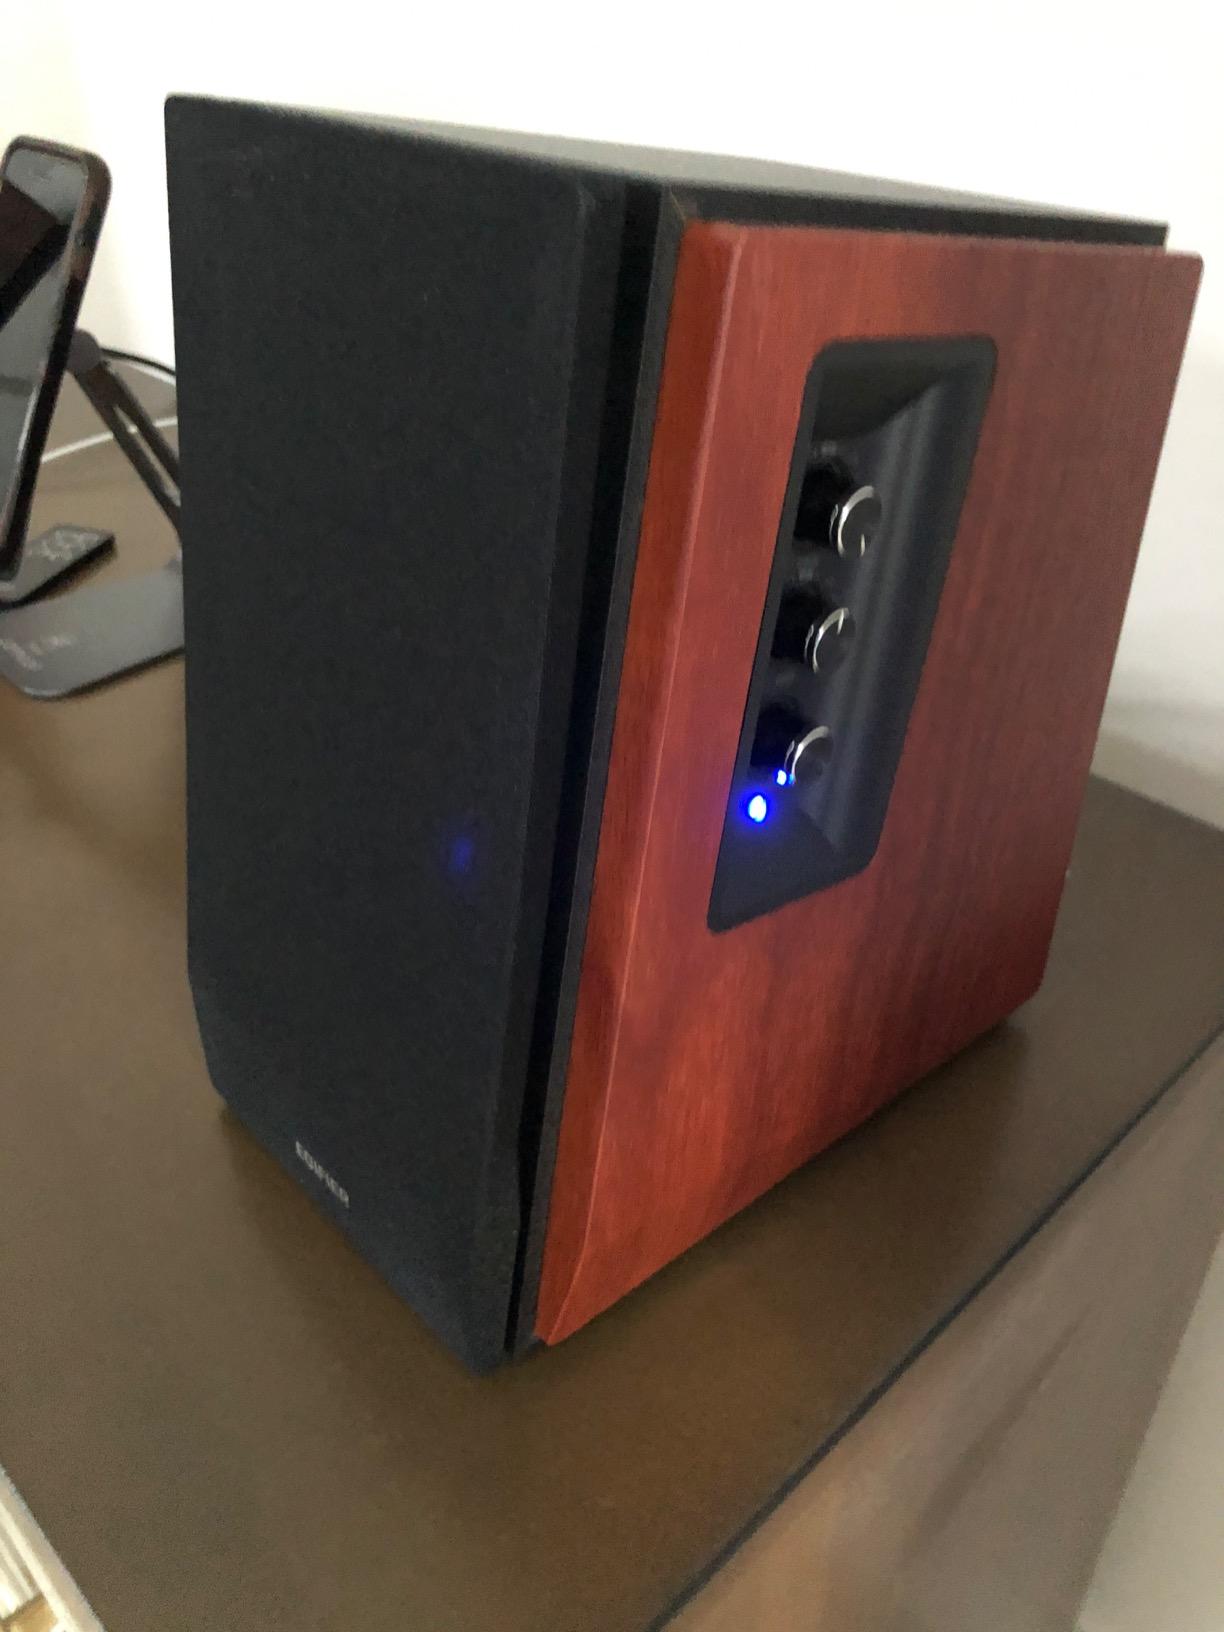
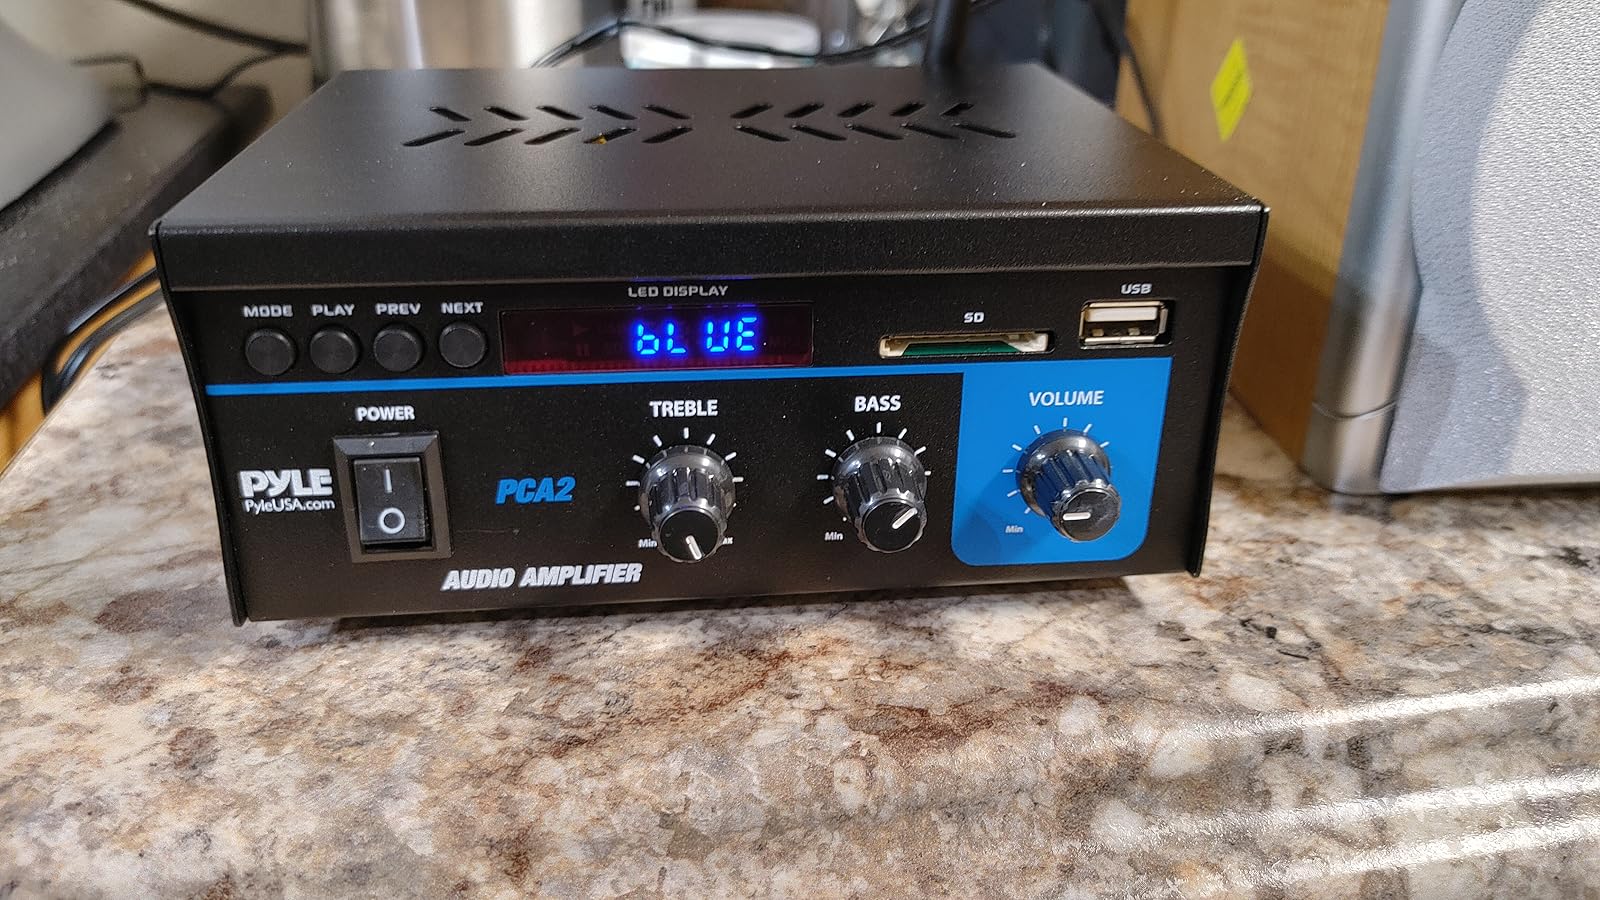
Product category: speaker
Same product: no